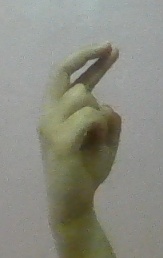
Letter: zay